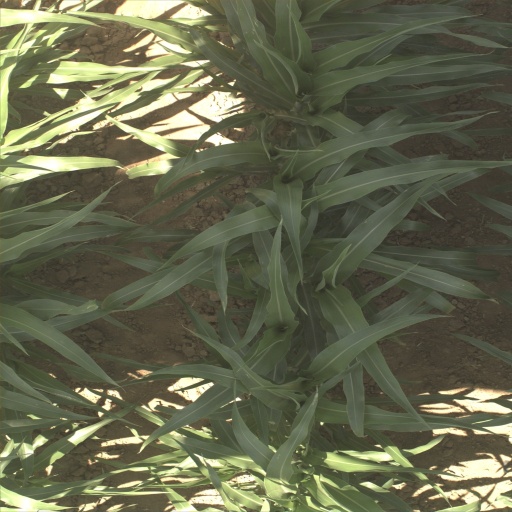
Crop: sorghum